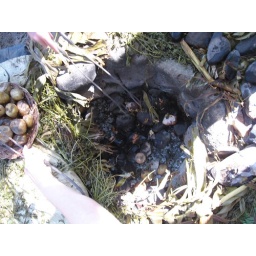
This is what the hole in the ground looks like. Those black stones are the fired up stones that cook the meal.